Phonolite

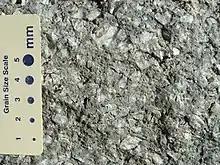
Porphyritic phonolite at Devils Tower

Phonolites can be of interest as dimension stone or as aggregate for gravels.